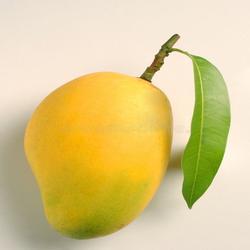
Label: Mango